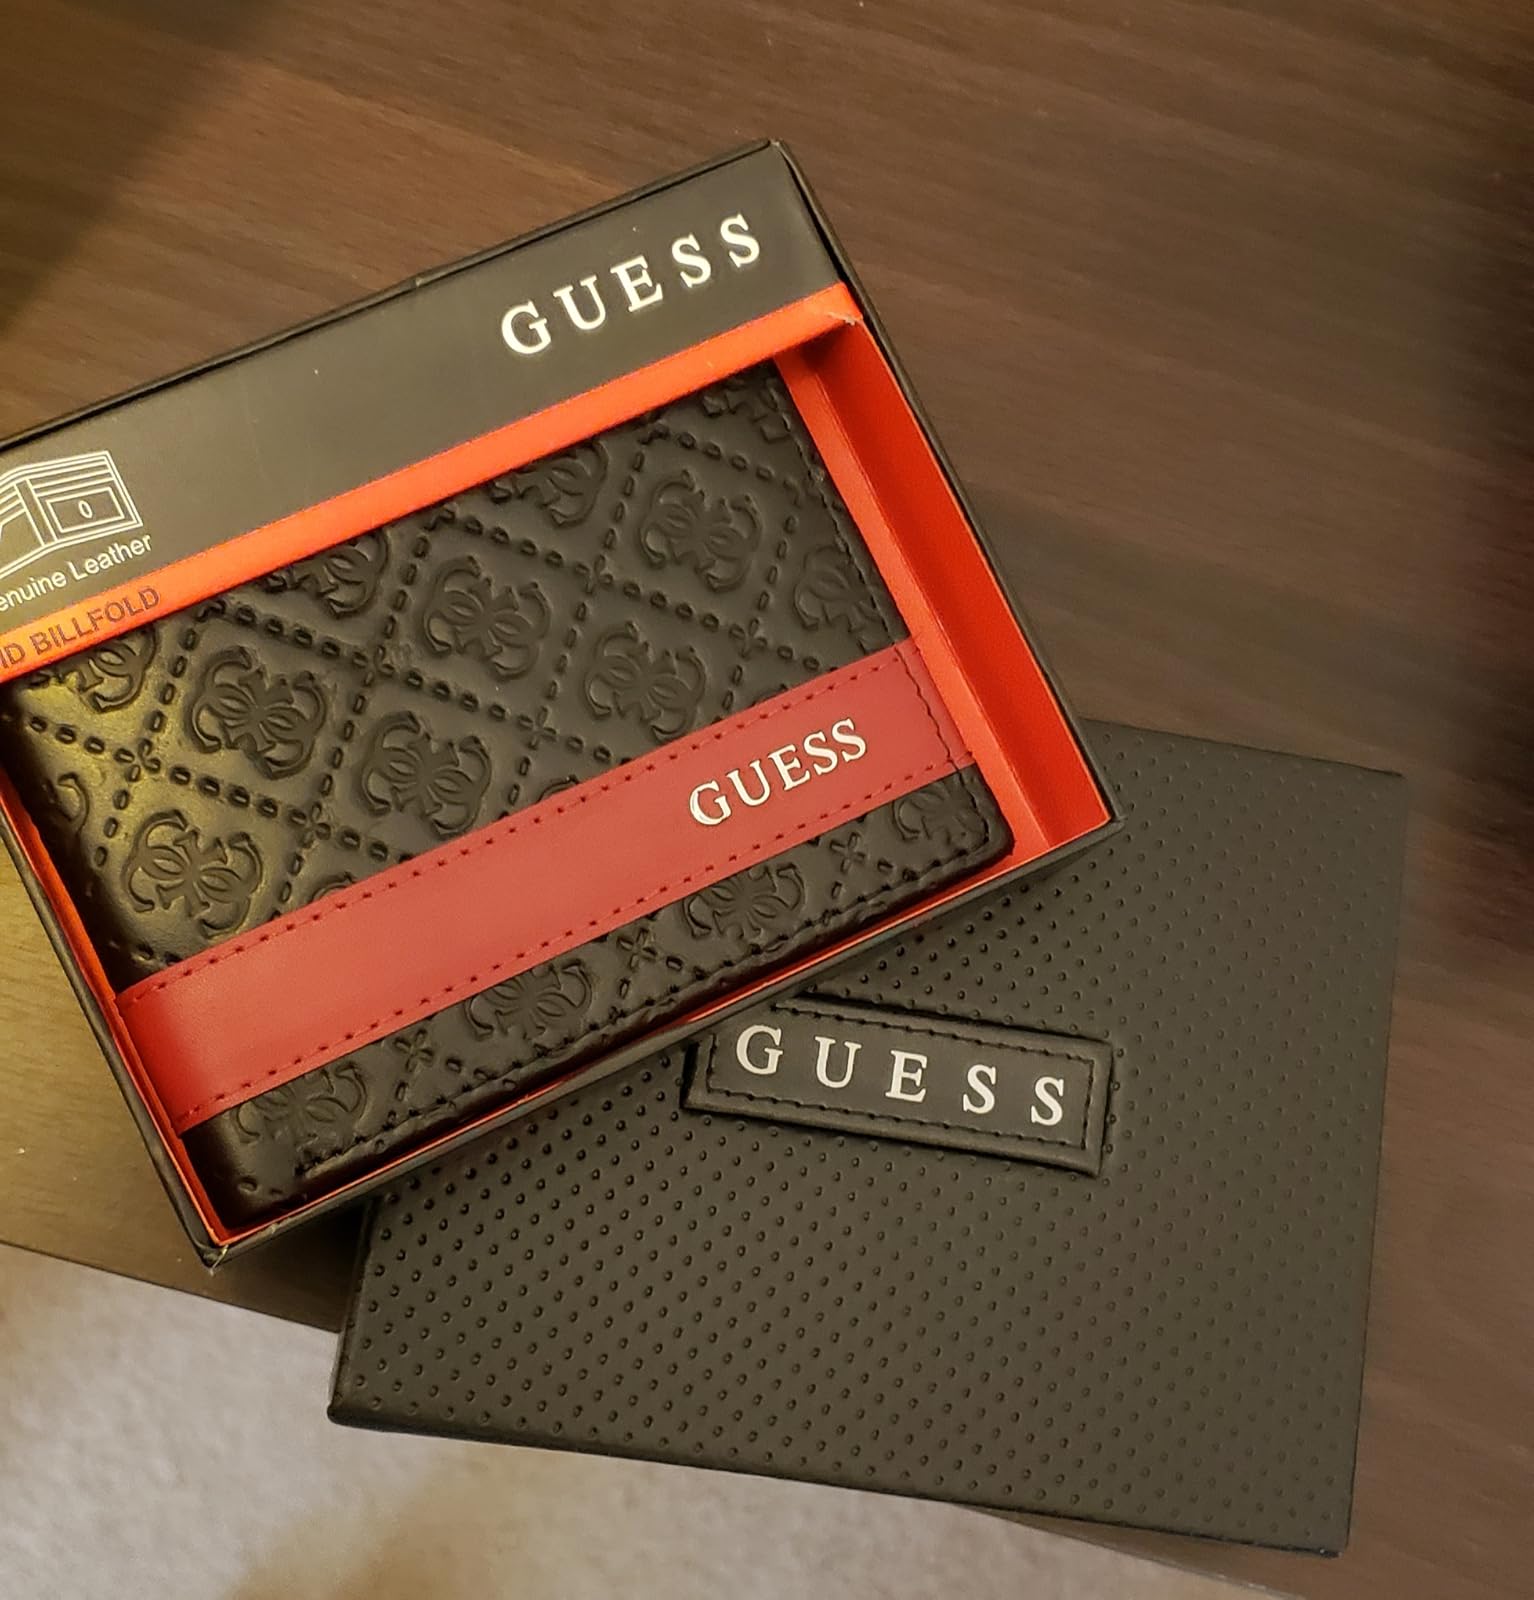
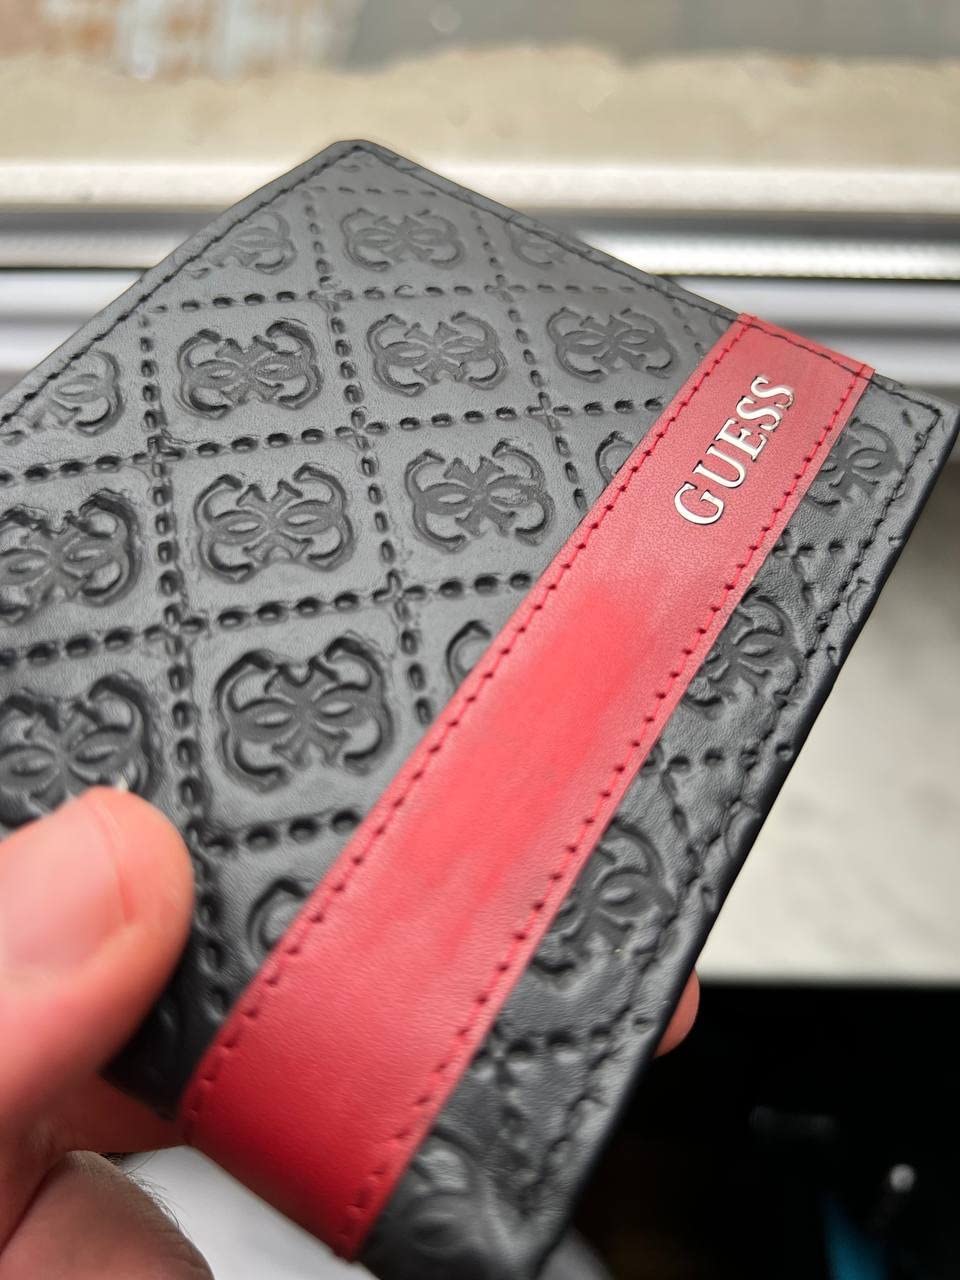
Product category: accessories_wallet
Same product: yes